Tampa, Florida

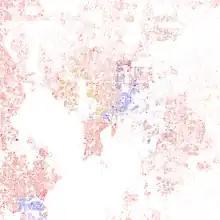
Map of racial distribution in Tampa, 2010 U.S. Census. Each dot is 25 people:

According to the United States Census Bureau, Tampa has a total area of , including of land and (35.3%) of water. The highest point in Tampa is only above sea level. Tampa is bordered by two bodies of water, Old Tampa Bay and Hillsborough Bay, which flow together to form Tampa Bay, which flows into the Gulf of Mexico.